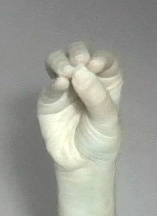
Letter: ha